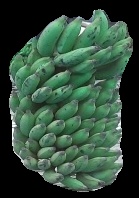
Variety: elakki-bale
Grade: grade3